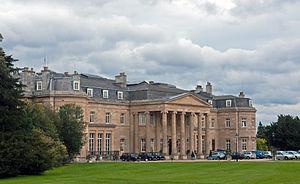
Luton Hoo est l'une des grandes demeures renommées de Grande-Bretagne. Ce somptueux manoir est maintenant devenu un hôtel privé et ne reçoit donc plus d'autres visiteurs que ses clients. Cette bâtisse se trouve dans la ville de Luton située à 35 kilomètres au nord de Londres.
Enola Holmes est un film américano-britannique réalisé par Harry Bradbeer et dont la sortie est prévue en 2020 sur Netflix.